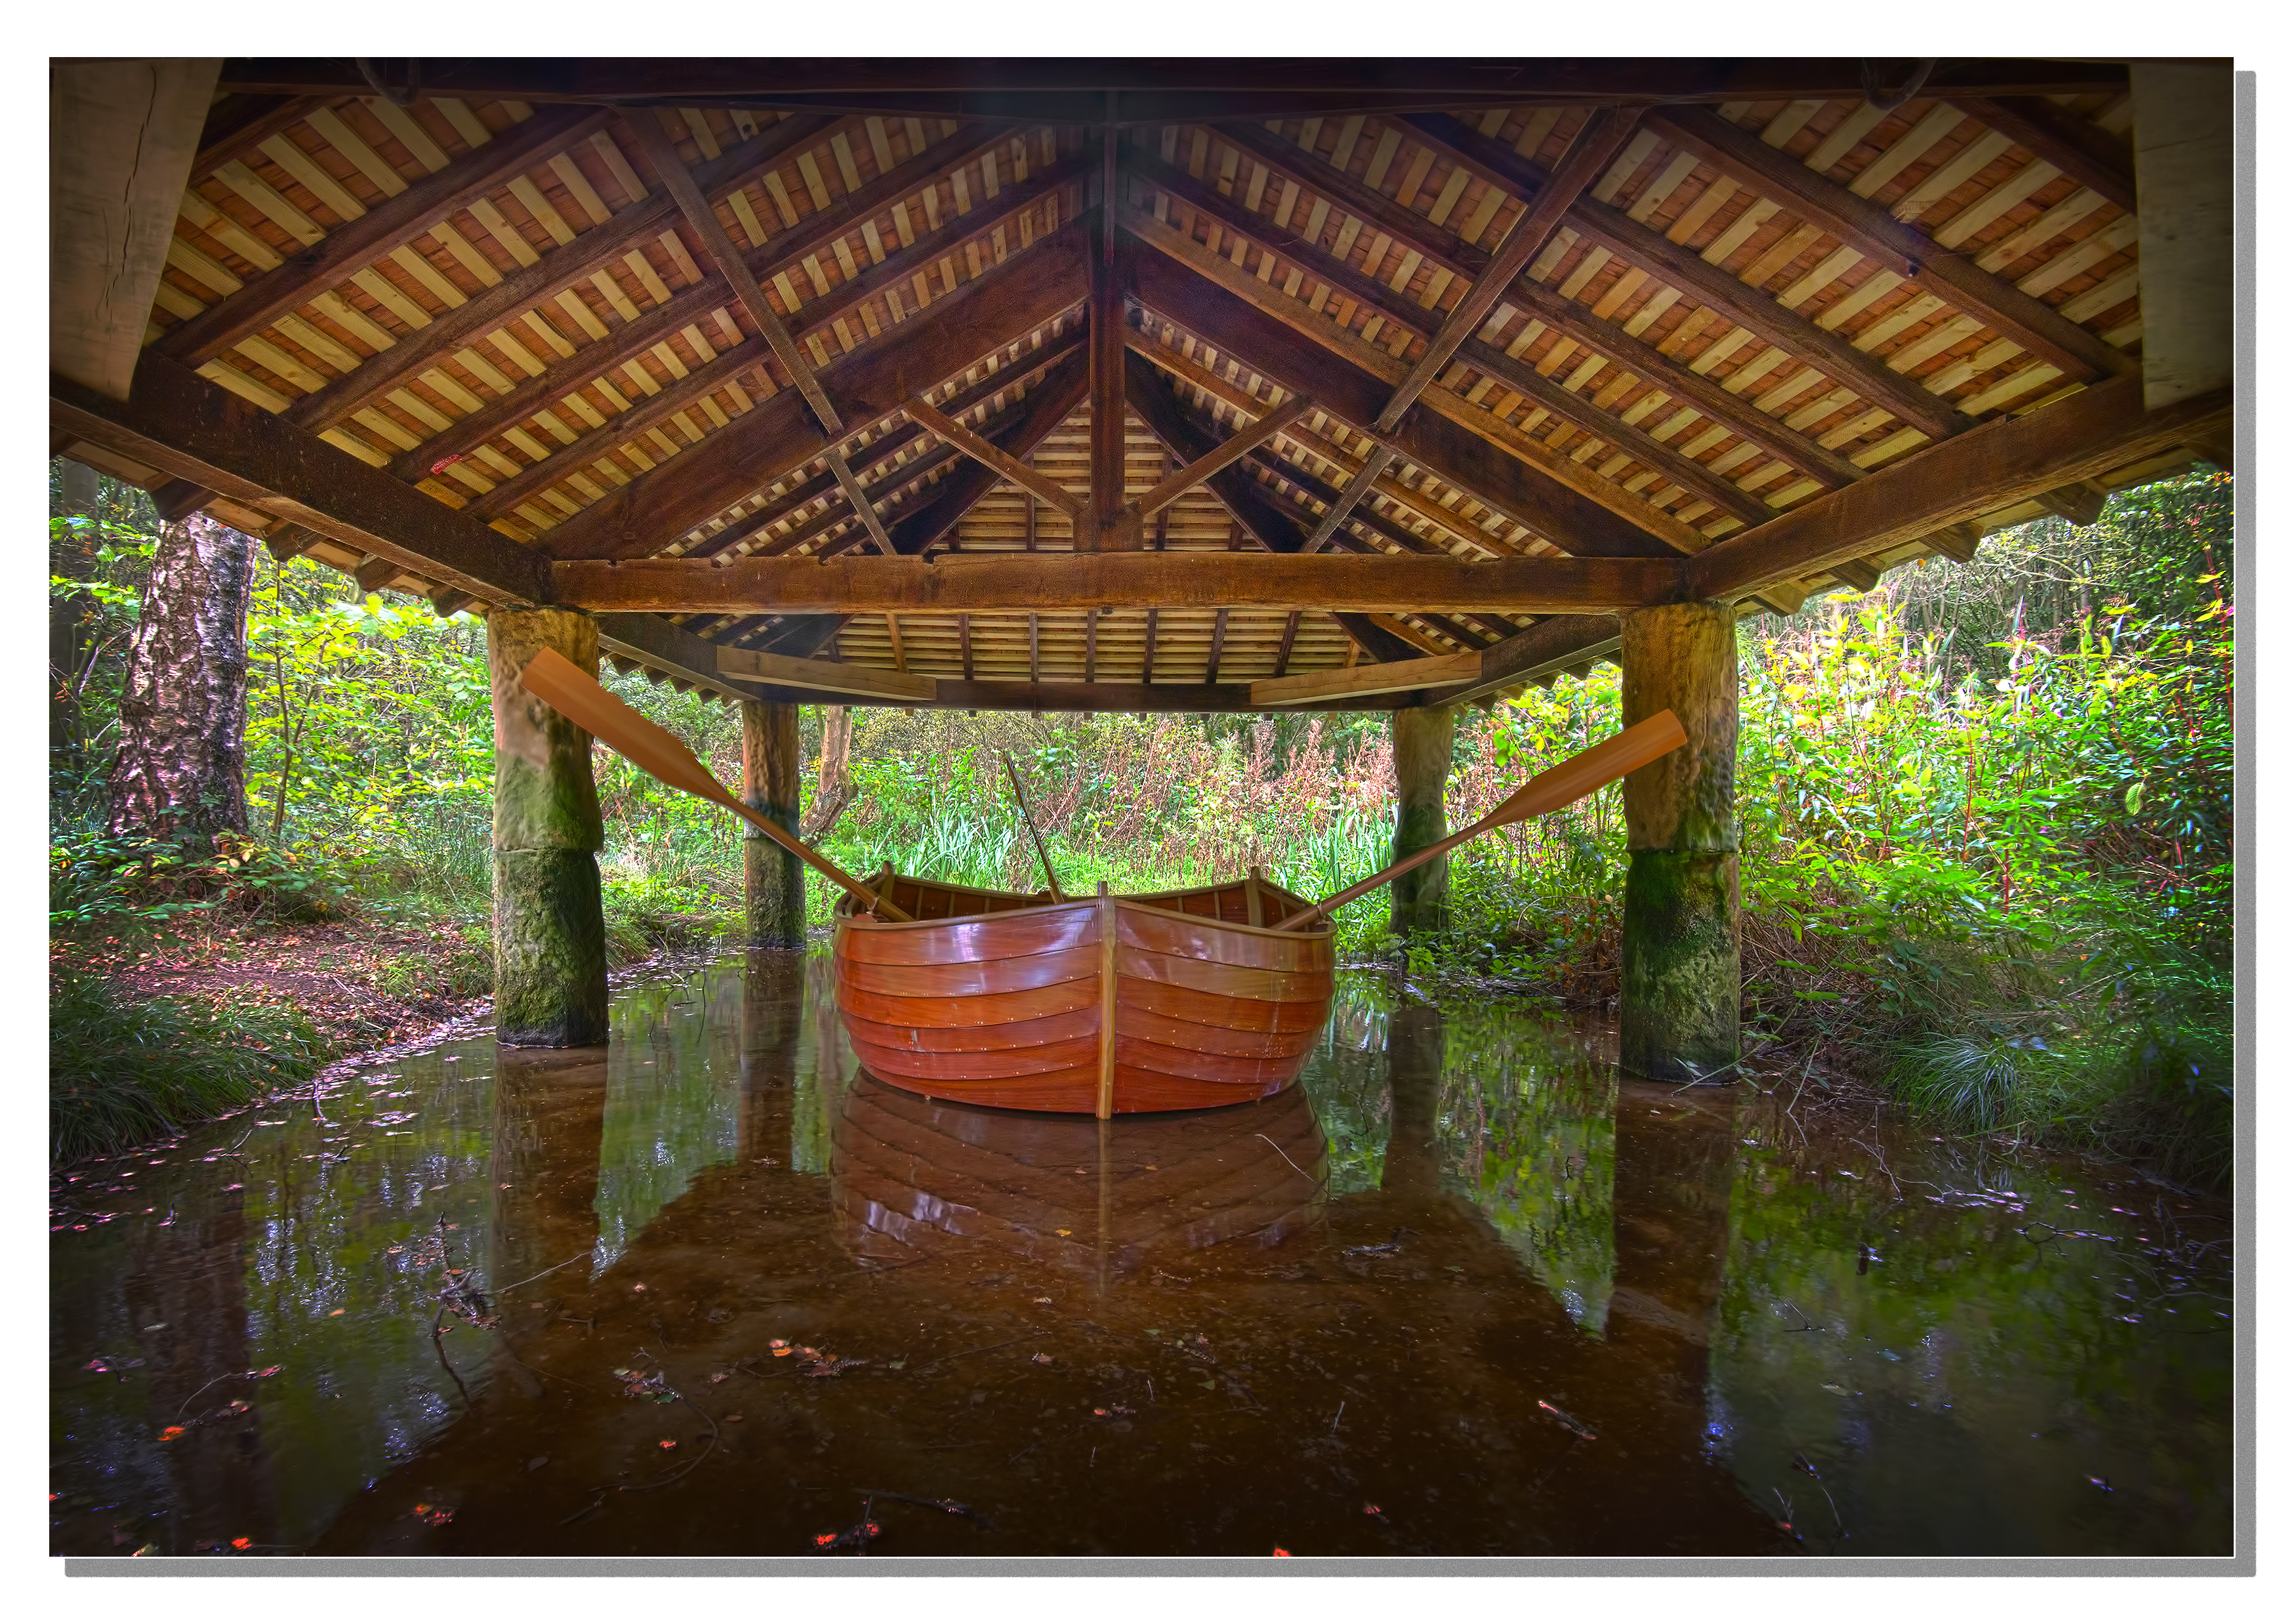
water, forest, wood, boat, house, roof, shed, arch, green, museum, gazebo, floating, float, leaves, woods, yorkshire, wooden, pavilion, oars, log cabin, waterside, yorkshiresculpturepark, outdoor structure